Douglas Den Uyl

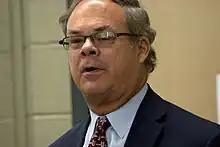
Douglas J. Den Uyl

Douglas J. Den Uyl (born 1950) is vice president of educational programs at Liberty Fund.